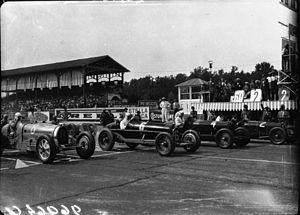
Achille Varzi, né le 8 août 1904 à Galliate dans le Royaume d'Italie et mort le 1ᵉʳ juillet 1948 à Bremgarten bei Bern en Suisse, est un pilote automobile et motocycliste italien. Considéré comme l'un des meilleurs pilotes de l'entre-deux-guerres, Achille Varzi reste célèbre tant pour son style de conduite réputé très sûr que pour sa rivalité avec Tazio Nuvolari.